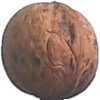
Label: Walnut 1